Ninth Air Force

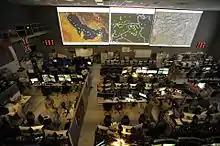
Combined Air and Space Operations Center (CAOC) at Al Udeid Air Base, Qatar, 2015

Ninth Air Force units, flying as USCENTAF, flew operational missions during the 2002 Operation Enduring Freedom—Afghanistan (OEF-A) and the 2003 invasion of Iraq, Operation Iraqi Freedom (OIF). Air Expeditionary Force units are engaged in combat operations on an ongoing basis.